Leon Barnett

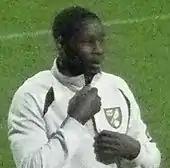
Barnett in 2012 during his time with Norwich City

On 26 August 2010, he joined Norwich City on loan until 4 January 2011, to cover for injuries to Michael Nelson and Zak Whitbread, after having played his first match of the 2010–11 season for West Brom two days previously in a 2–0 away win over Leyton Orient in the League Cup second round. He was handed squad number 20 at Norwich and made his debut two days later in a 1–1 draw with Nottingham Forest at the City Ground, forming a partnership with Elliott Ward. On 20 November 2010, Barnett scored his first goal for the club with a header from a David Fox corner in a 1–1 draw with Leeds United.